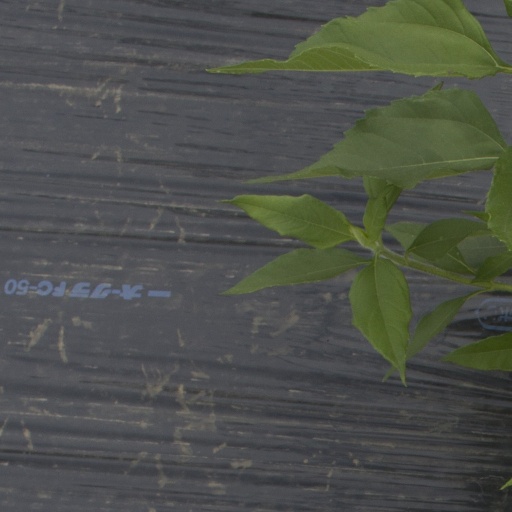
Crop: Jerusalem artichoke